Karel Schwarzenberg

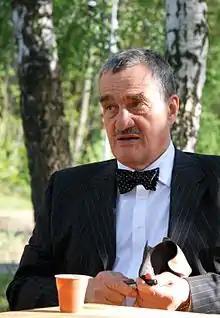
Schwarzenberg as Minister of Foreign Affairs in 2007

Karel Schwarzenberg (10 December 1937 – 12 November 2023) was a Czech politician, diplomat and statesman who served as the Minister of Foreign Affairs of the Czech Republic from 2007 to 2009 and then again between 2010 and 2013. Schwarzenberg was leader and co-founder of the TOP 09 party and its candidate for president of the Czech Republic in the 2013 election. He served as a member of the Chamber of Deputies (MP) from 2010 to 2021 and in the Senate from 2004 until 2010.